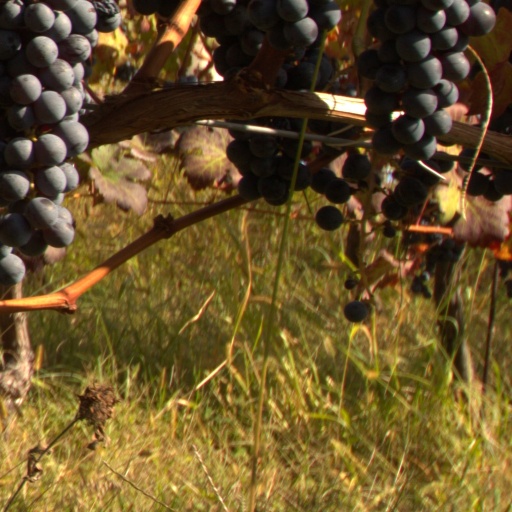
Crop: grape